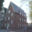
Label: house